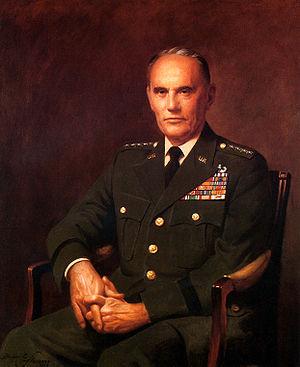
Le chef d'état-major de l'armée de terre des États-Unis est un général quatre étoiles qui dirige l’état-major de l’armée de terre américaine et est responsable de l'état de préparation de celle-ci. Depuis 2019, la fonction est occupée par le général James C. McConville.